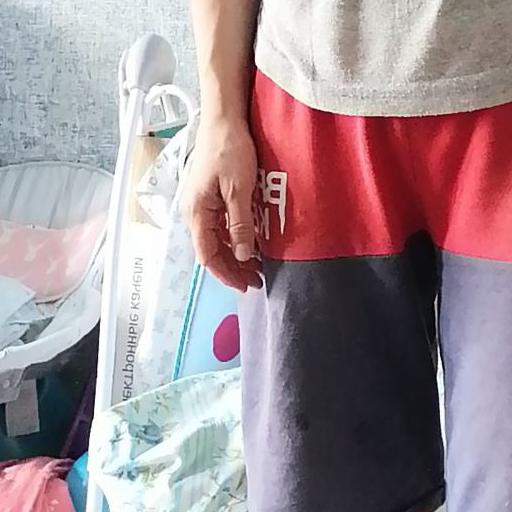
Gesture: no_gesture